Question: Please indicate a possible affordance area of bicycle that can be used for sitting
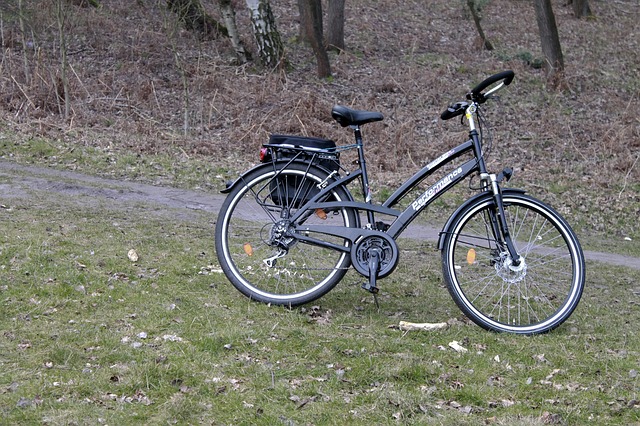
Answer: [324, 107, 386, 128]